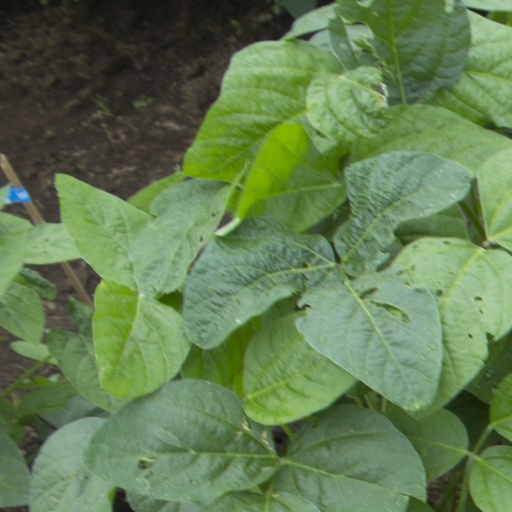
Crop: soybean